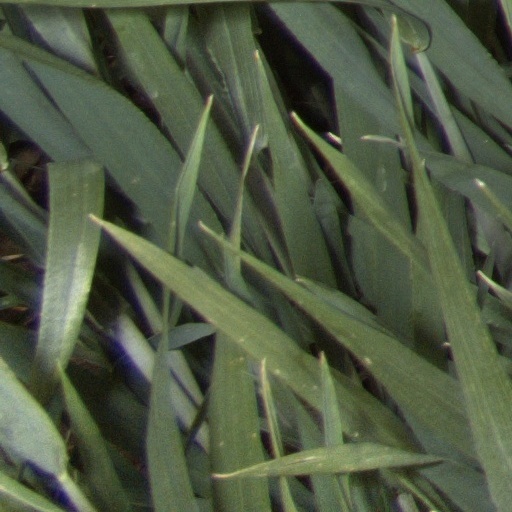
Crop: wheat